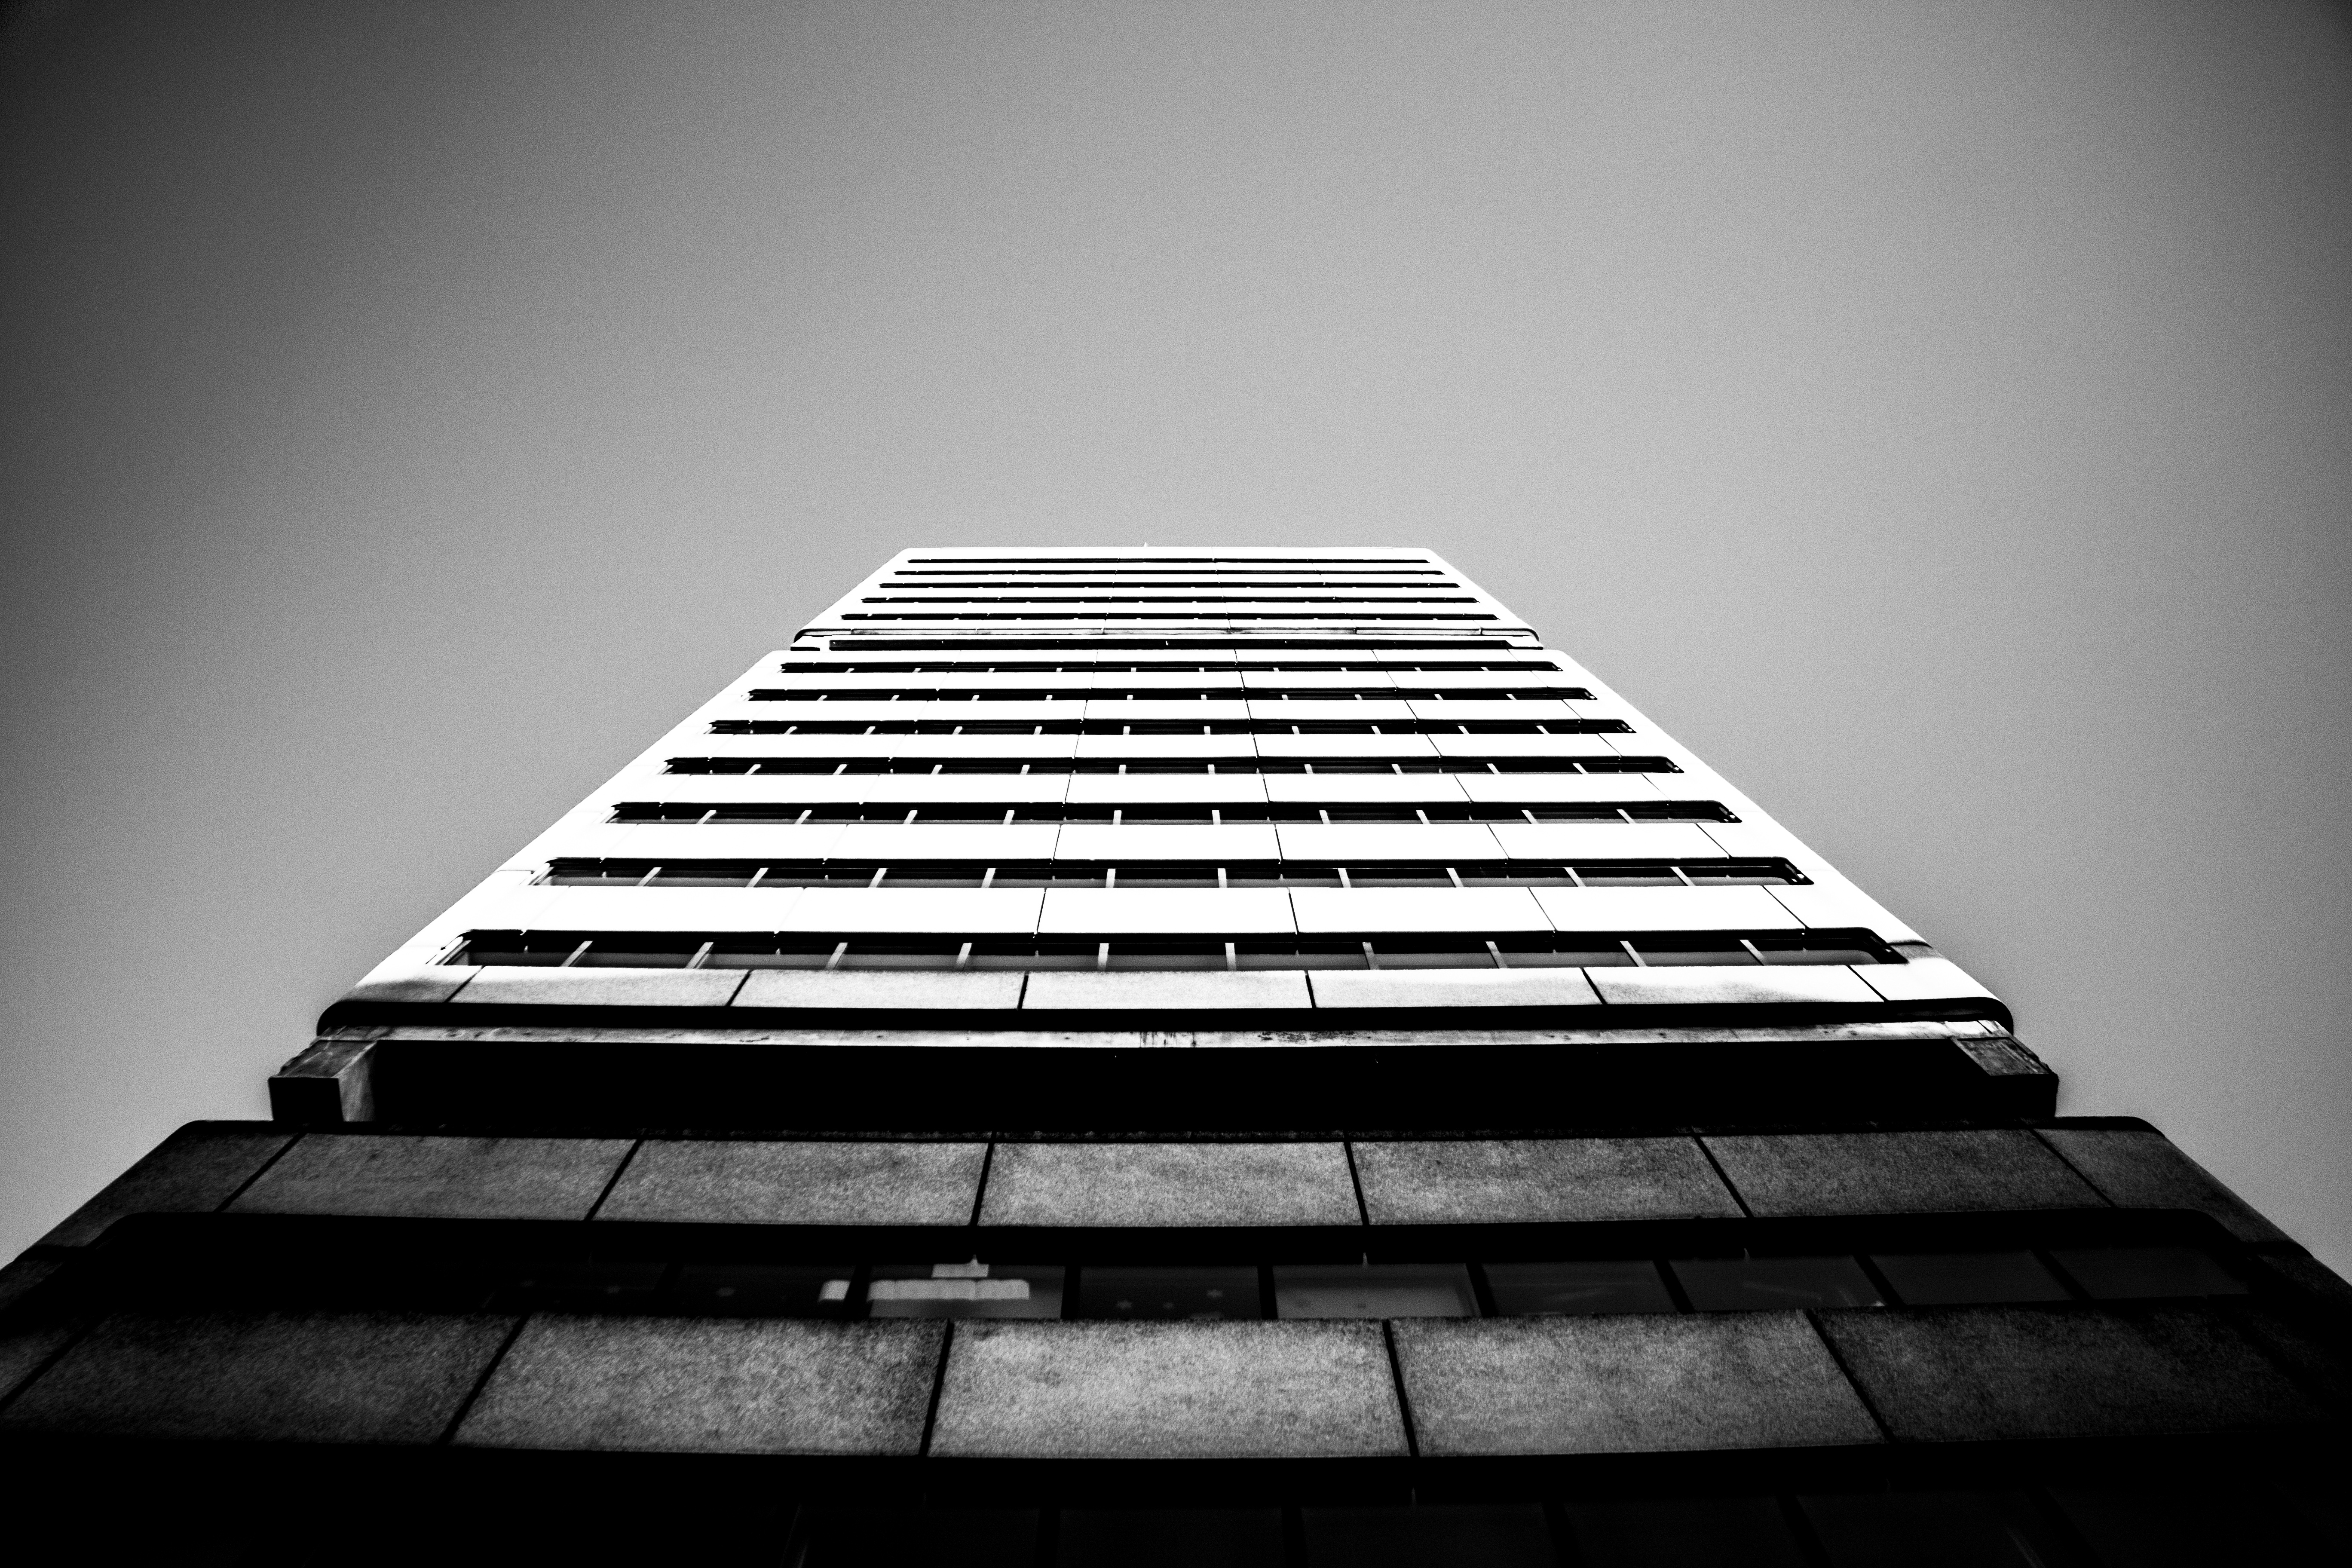
light, black and white, architecture, sky, white, photography, perspective, building, skyscraper, line, reflection, shadow, darkness, black, monochrome, high rise, symmetry, shape, low angle shot, monochrome photography